Sociedade Partenon Literário

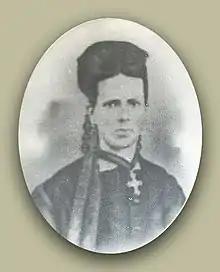
Luciana de Abreu, prominent member of the society, defender of the women's cause. Her portrait shows the gold cross received from the Parthenon in 1873, the highest distinction conferred by the society.

The Parthenonists did not have a consensual position on the feminine question, but in general recognized that women were abandoned and that their potential in the project of nation building was poorly used, believing that their poor participation in the community was due above all to a deficient education, focused only on domestic chores. To remedy this situation, following the position of other thinkers of the time, they proposed that an improved education would "refine their spirits" and direct their attention to moral and elevated themes, and would give them more conditions to assist their husbands, better prepare their children and form patriotic citizens dedicated to public interests. However, they still conceived the woman essentially as destined to the home and needing constant male guidance. An article by Apolinário Porto-Alegre in the Revista Mensal is an example of the male opinion about women in the late 19th century, when he invited them to read the magazine and enjoy the texts aimed at them: